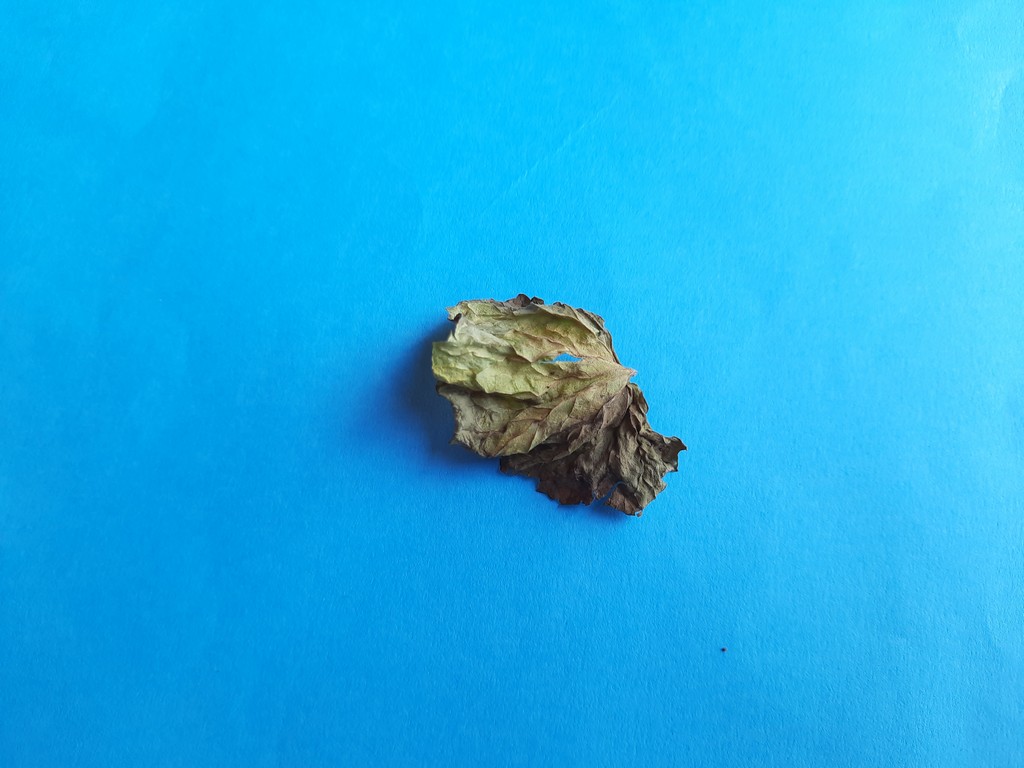
Label: Dried